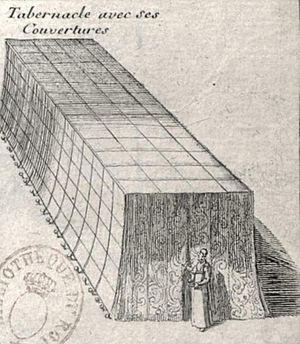
Tabernaclè avec Ses Couvertures. From: Carte du voïage des Israëlites dans le désert depuis leur sortie de l'Egipte jusqu'au passage du Jourdain, dressé par l'auteur du commentaire de l'Exode et / exécutée par Liébaux, géografe.